Givi Amilakhvari

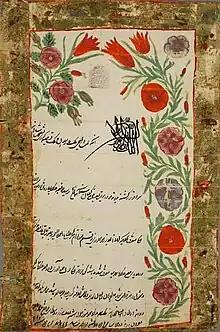
Nader Shah's 1747 "farman" ("decree") to Melik Parsadan on granting the Gori villages to Givi Amilakhori

In 1741, Givi Amilakhvari was appointed as a governor ("wakil") of Kartli for the shah of Iran and reconfirmed as Prince of Saamilakhoro and Duke ("eristavi") of Ksani, thereby becoming the most influential Georgian nobleman in eastern Georgia. Later in 1741 he took part in the Nader's difficult campaign against Dagestan which cost Nader thousands of his troops and undermined the situation in Georgia. Nader summoned the leading Georgian nobles to Derbend and covered them with gifts. Of them, the increasingly influential, flexible and calculating Kakhetian prince Teimuraz Bagrationi endeavored to persuade the shah to ease tribute levied upon Georgia, while Amilakhvari suddenly fled to Tbilisi and mounted a rebellion, more formidable than that of Shanshe. He recruited the Turkish auxiliaries and sought Ottoman support to put the Russian-based Mukhranian prince Bakar, son of Vakhtang VI of Kartli (deposed back in 1723) and brother-in-law to Teimuraz, on the throne. A series of battles were fought at Gori and along the Aragvi river in which, despite initial setback, Teimuraz and his son Erekle, with the Iranians, defeated Amilakhvari and his Turks. In 1742, the troops of Imam-Quli Khan established a camp near Kvemo Chala castle, and Givi decided to attack, causing Iranians to retreat. In another successful battle, Givi fought against united forces of Fatali Khan and Kerim Khan in the mountains near his castle. After the decisive battle at Achabeti in 1744, Amilakhvari surrendered to Teimuraz's wife, Tamar, at Surami and was treated by the victors with much consideration. In reward for their display of loyalty, Nader Shah gave full control over all of eastern Georgia to the father and son, confirming Teimuraz as king of Kartli and senior monarch, and his son Erekle as king of Kakheti and junior monarch.